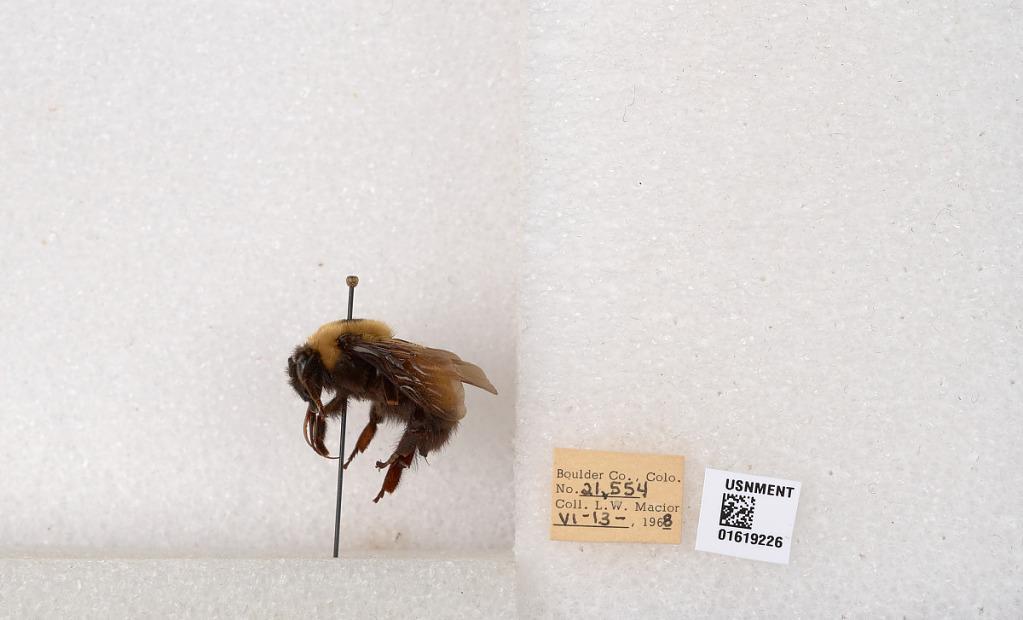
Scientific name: Bombus (Bombus) nevadensis Cresson